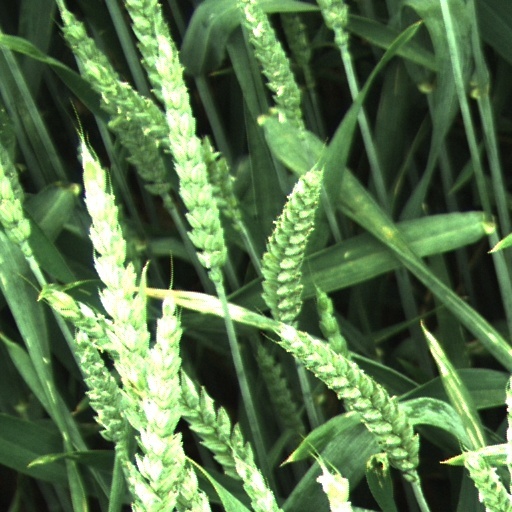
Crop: wheat